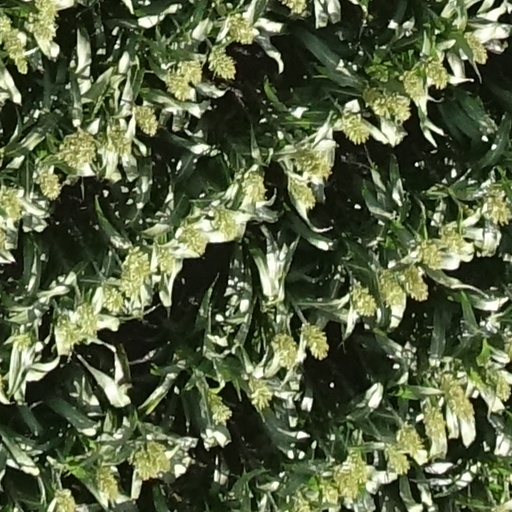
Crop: sorghum